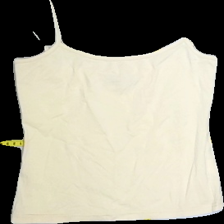
View: front
Type: Tank top
Category: Ladies
Brand: Not in the list
Brand text on label: GRAFiTVS
Colors: Yellow
Material: 95%cotton 5%elastane
Cut: Regular, C-collar
Season: Summer
Price range: <50
Recommended usage: Reuse